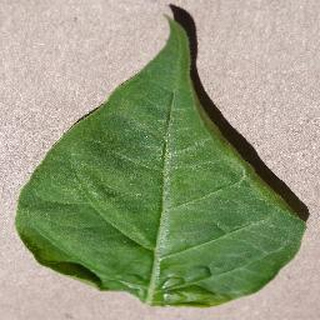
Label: healthy_bell_pepper